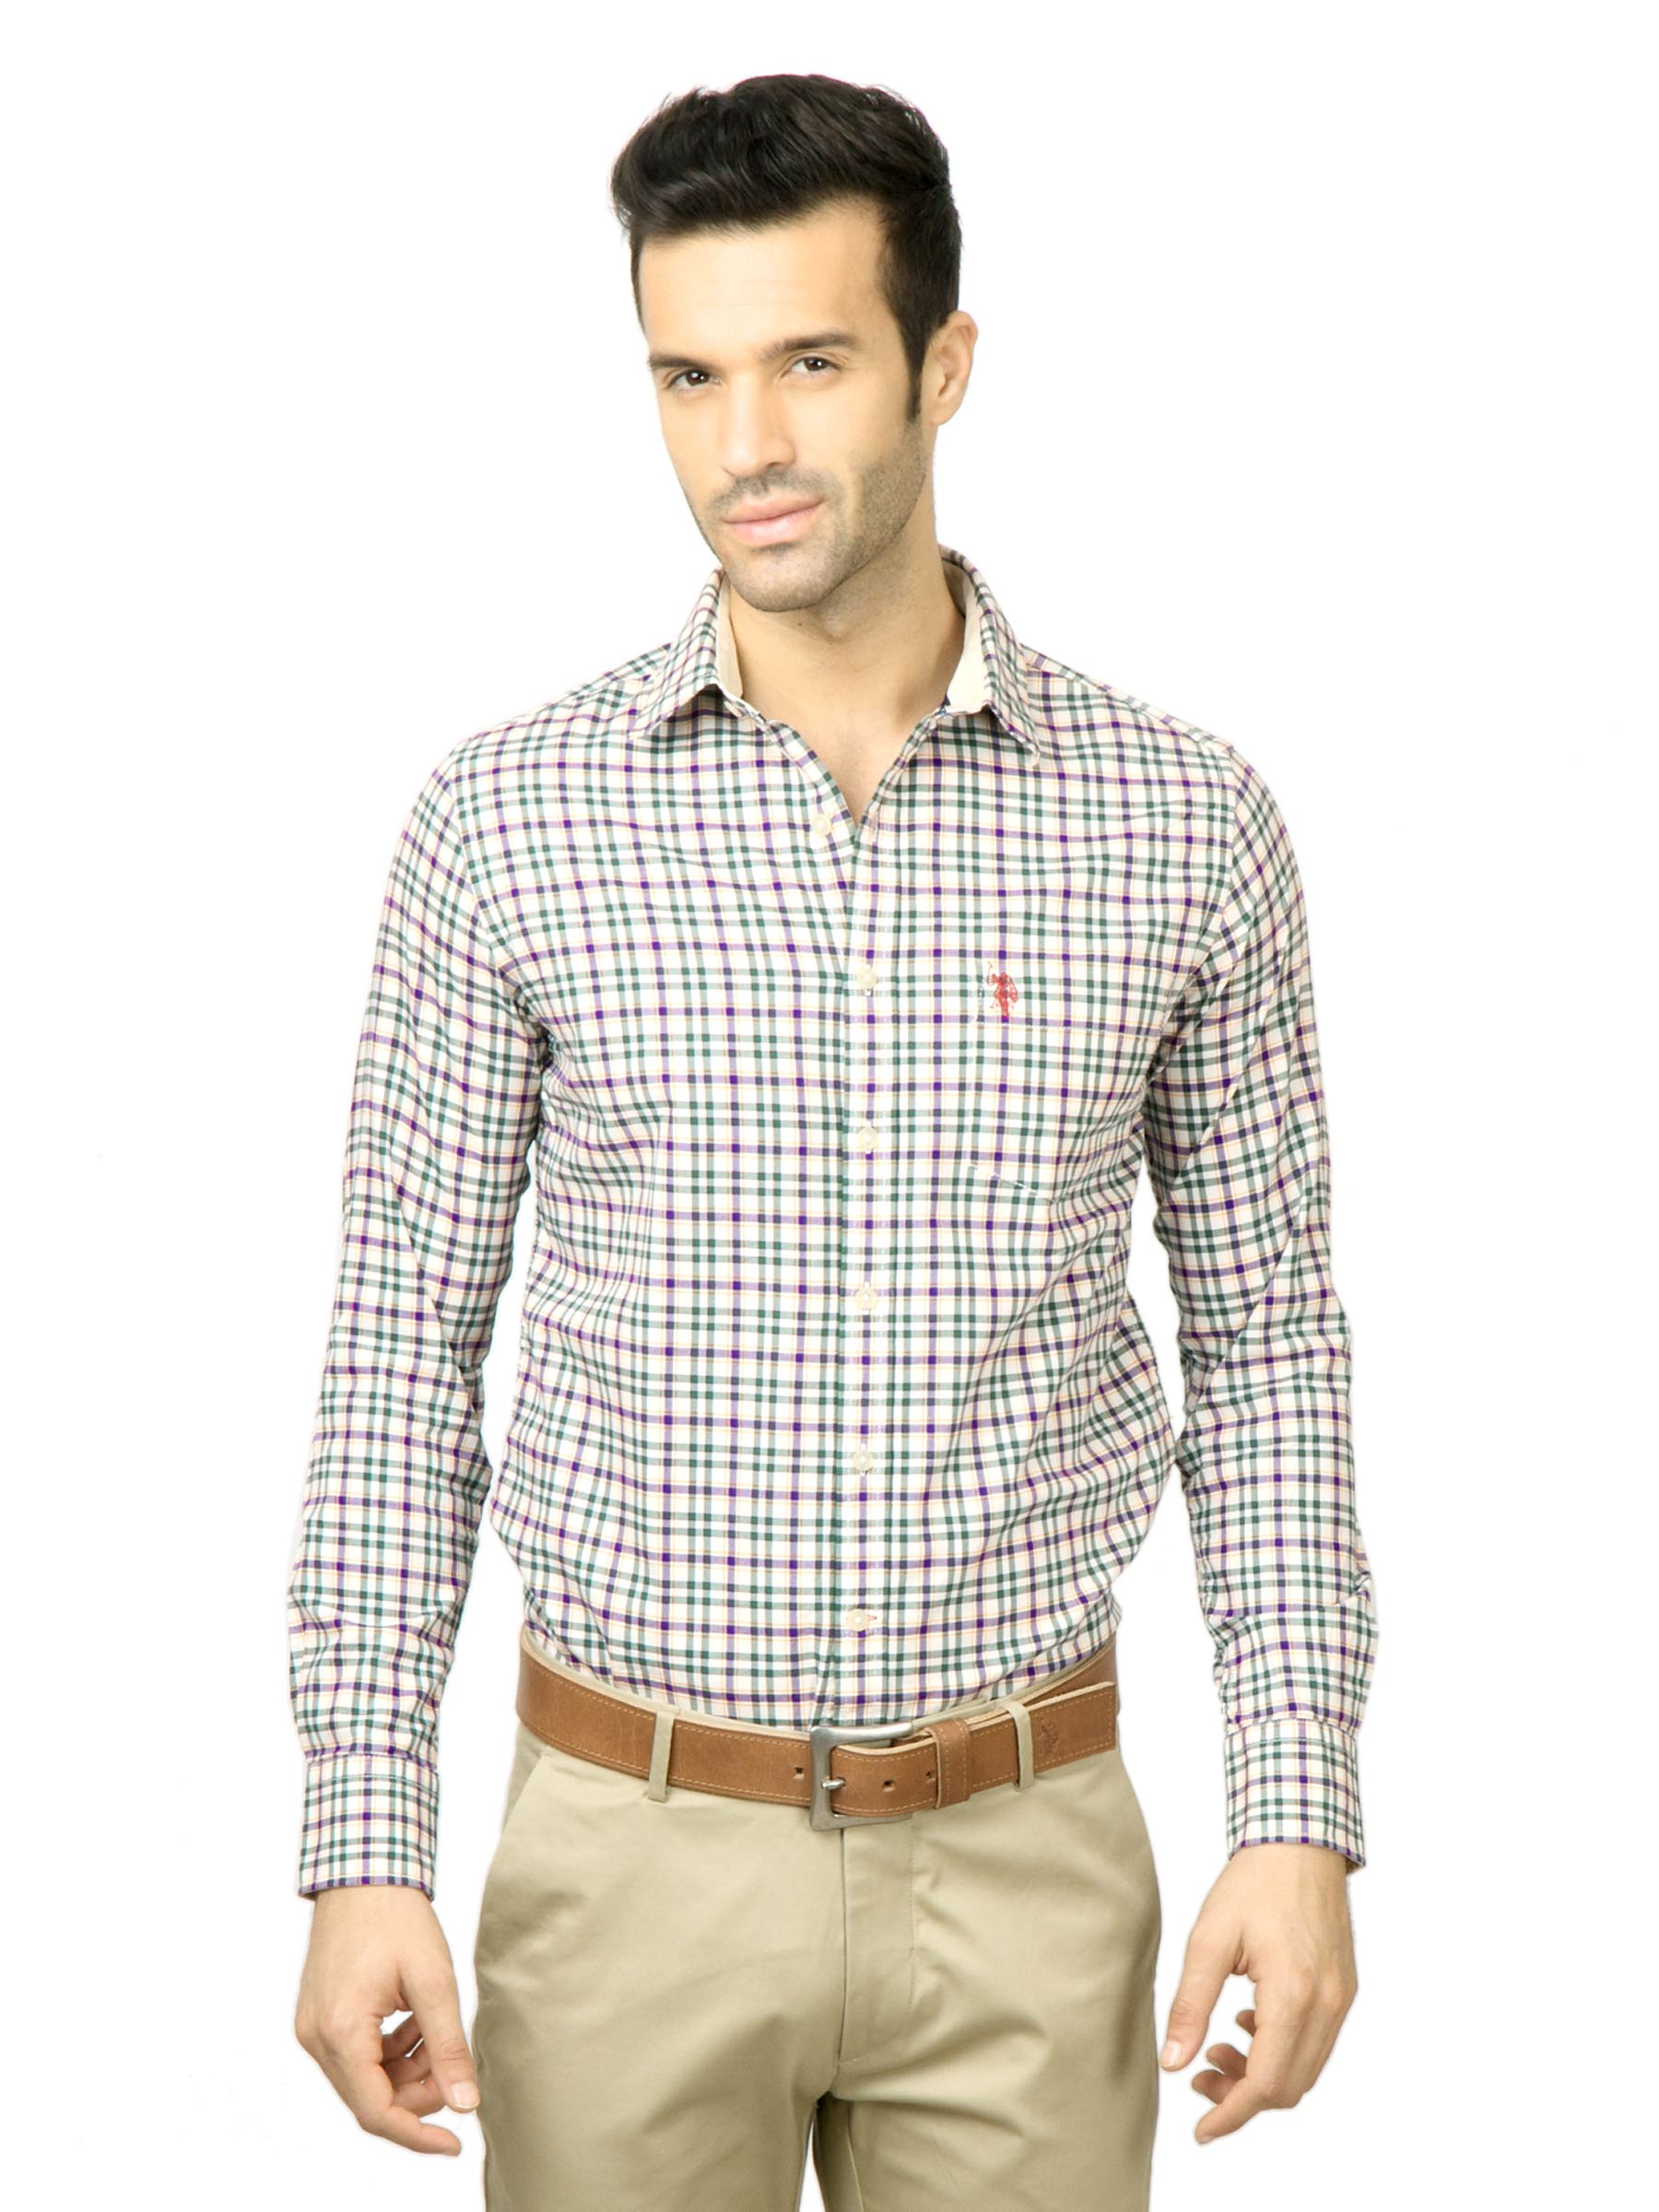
U.S. Polo Assn. Men Check Green Shirt
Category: Apparel / Topwear / Shirts
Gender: Men
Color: Green
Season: Fall 2011
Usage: Casual